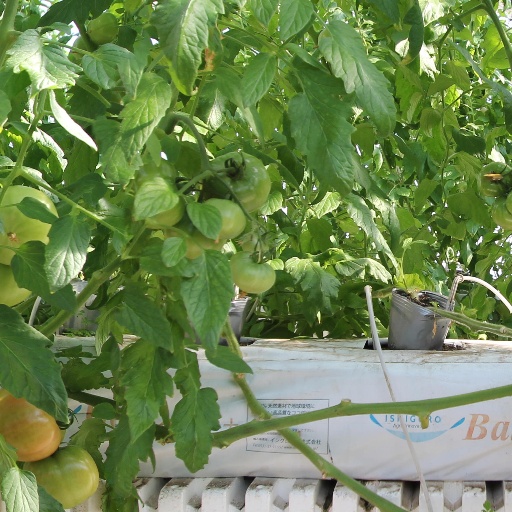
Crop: tomato